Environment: real
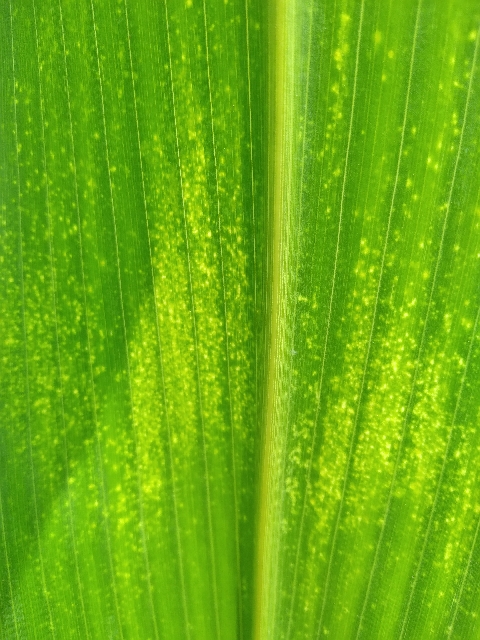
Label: lethal_necrosis